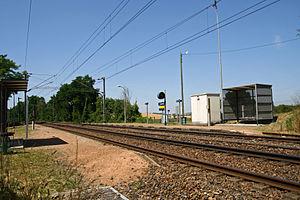
Gare de La Marche (Nièvre, France).
La gare de La Marche est une gare ferroviaire française située à proximité du bourg centre de la commune de La Marche, dans le département de la Nièvre en région Bourgogne-Franche-Comté.